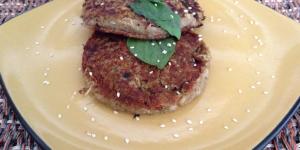
hamburguesas vegetarianas de lentejas